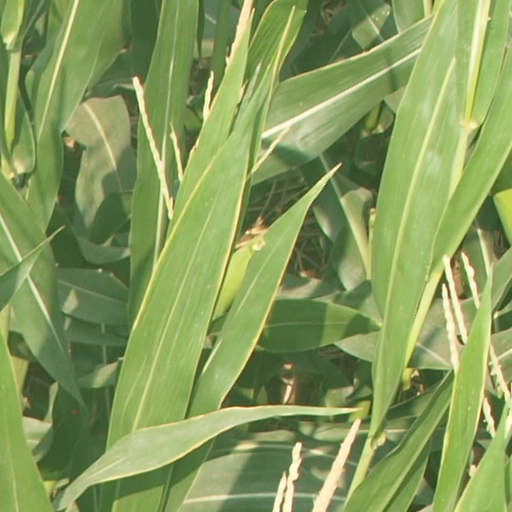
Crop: maize; corn